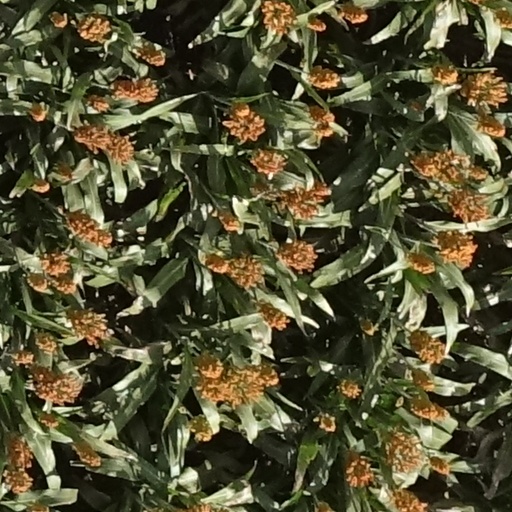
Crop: sorghum